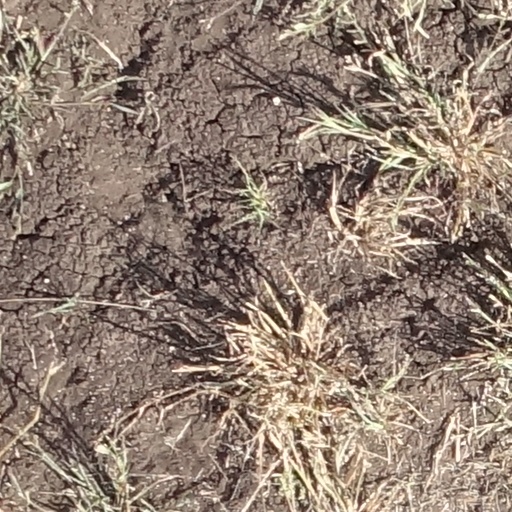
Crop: sorghum